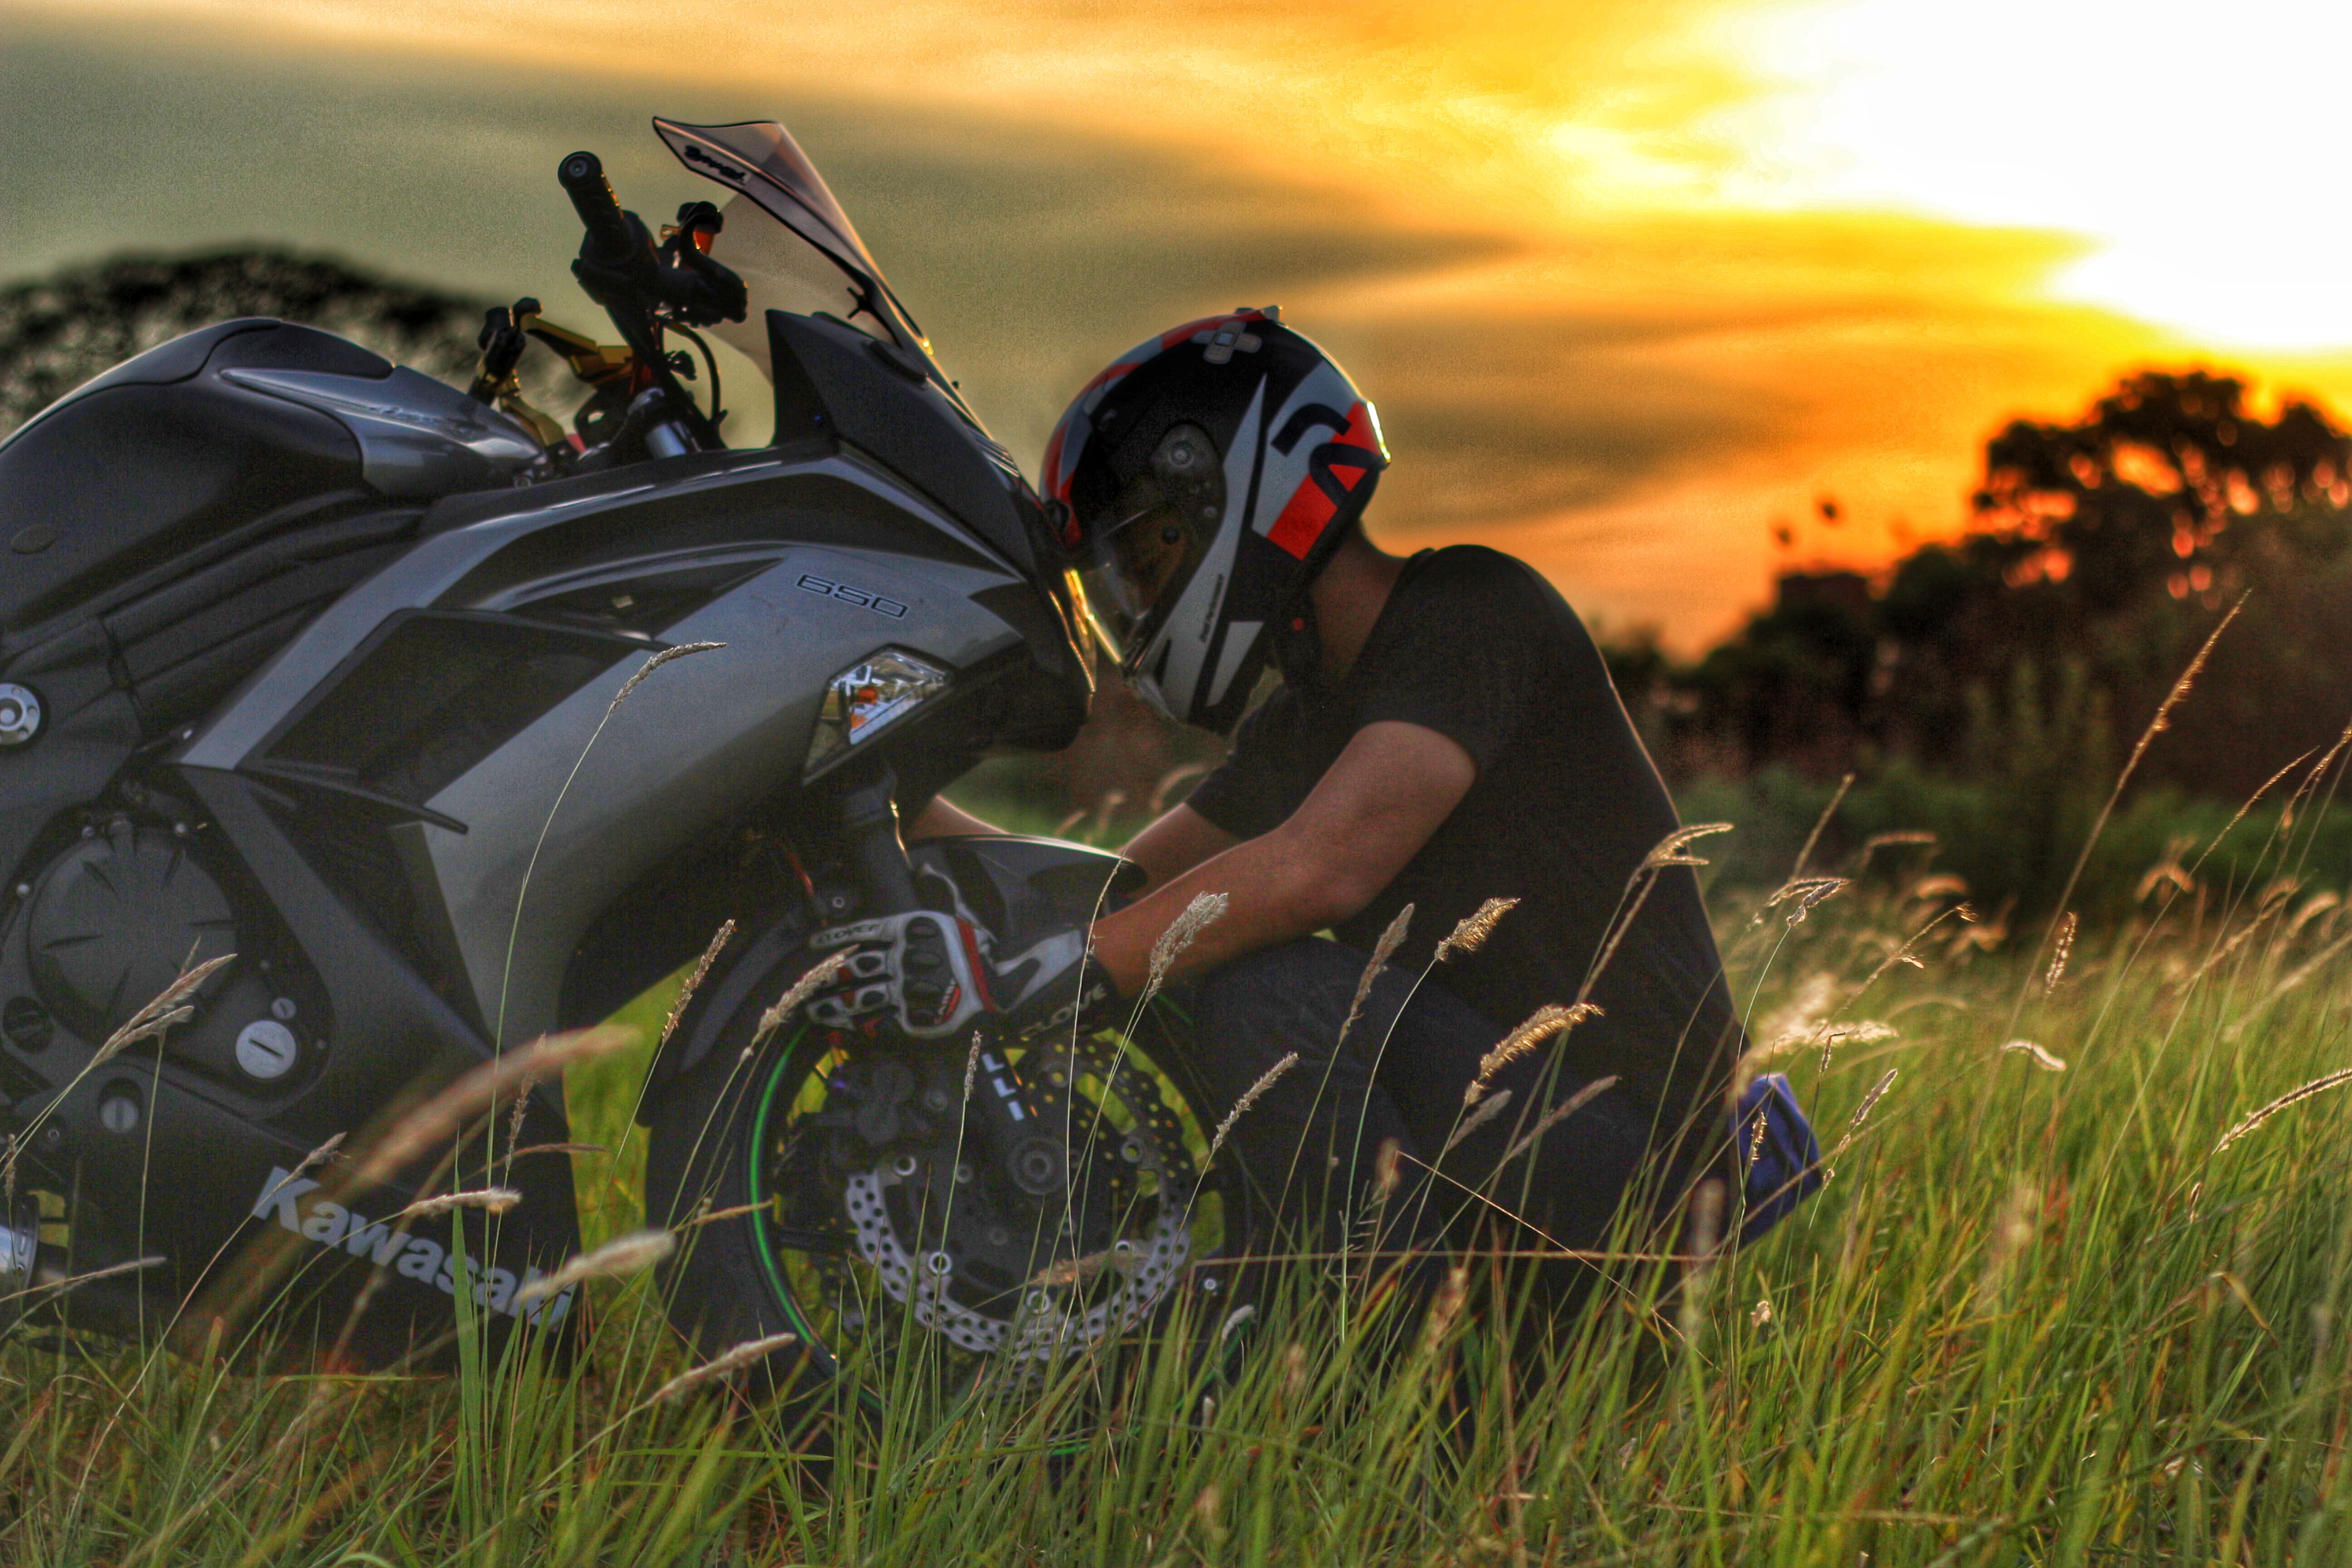
bicycle, repair, vehicle, motorcycle, extreme sport, helmet, racing, kawasaki, biker, ninja, motorcycling, super bike